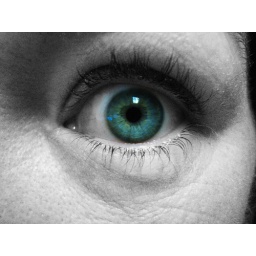
Looks better in black and white with just the eye in color. Man, I love doing this effect in Photoshop!!